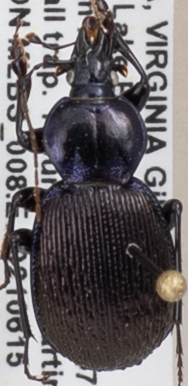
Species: Sphaeroderus stenostomus lecontei
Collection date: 2021-06-15
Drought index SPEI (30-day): -0.51
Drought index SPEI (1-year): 0.718
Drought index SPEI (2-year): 1.28